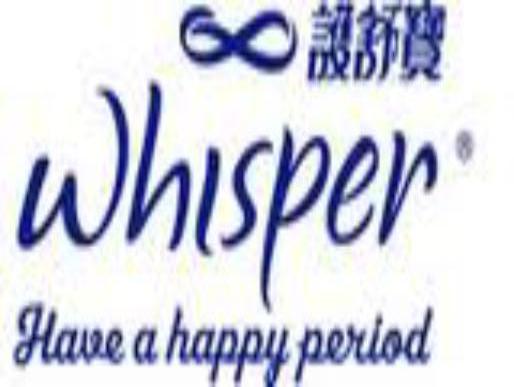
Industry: Necessities